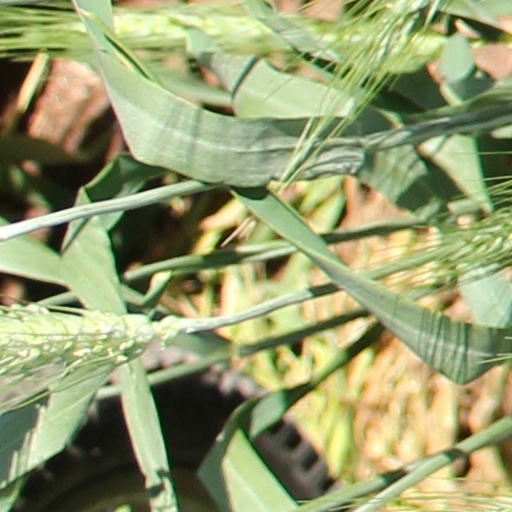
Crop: wheat